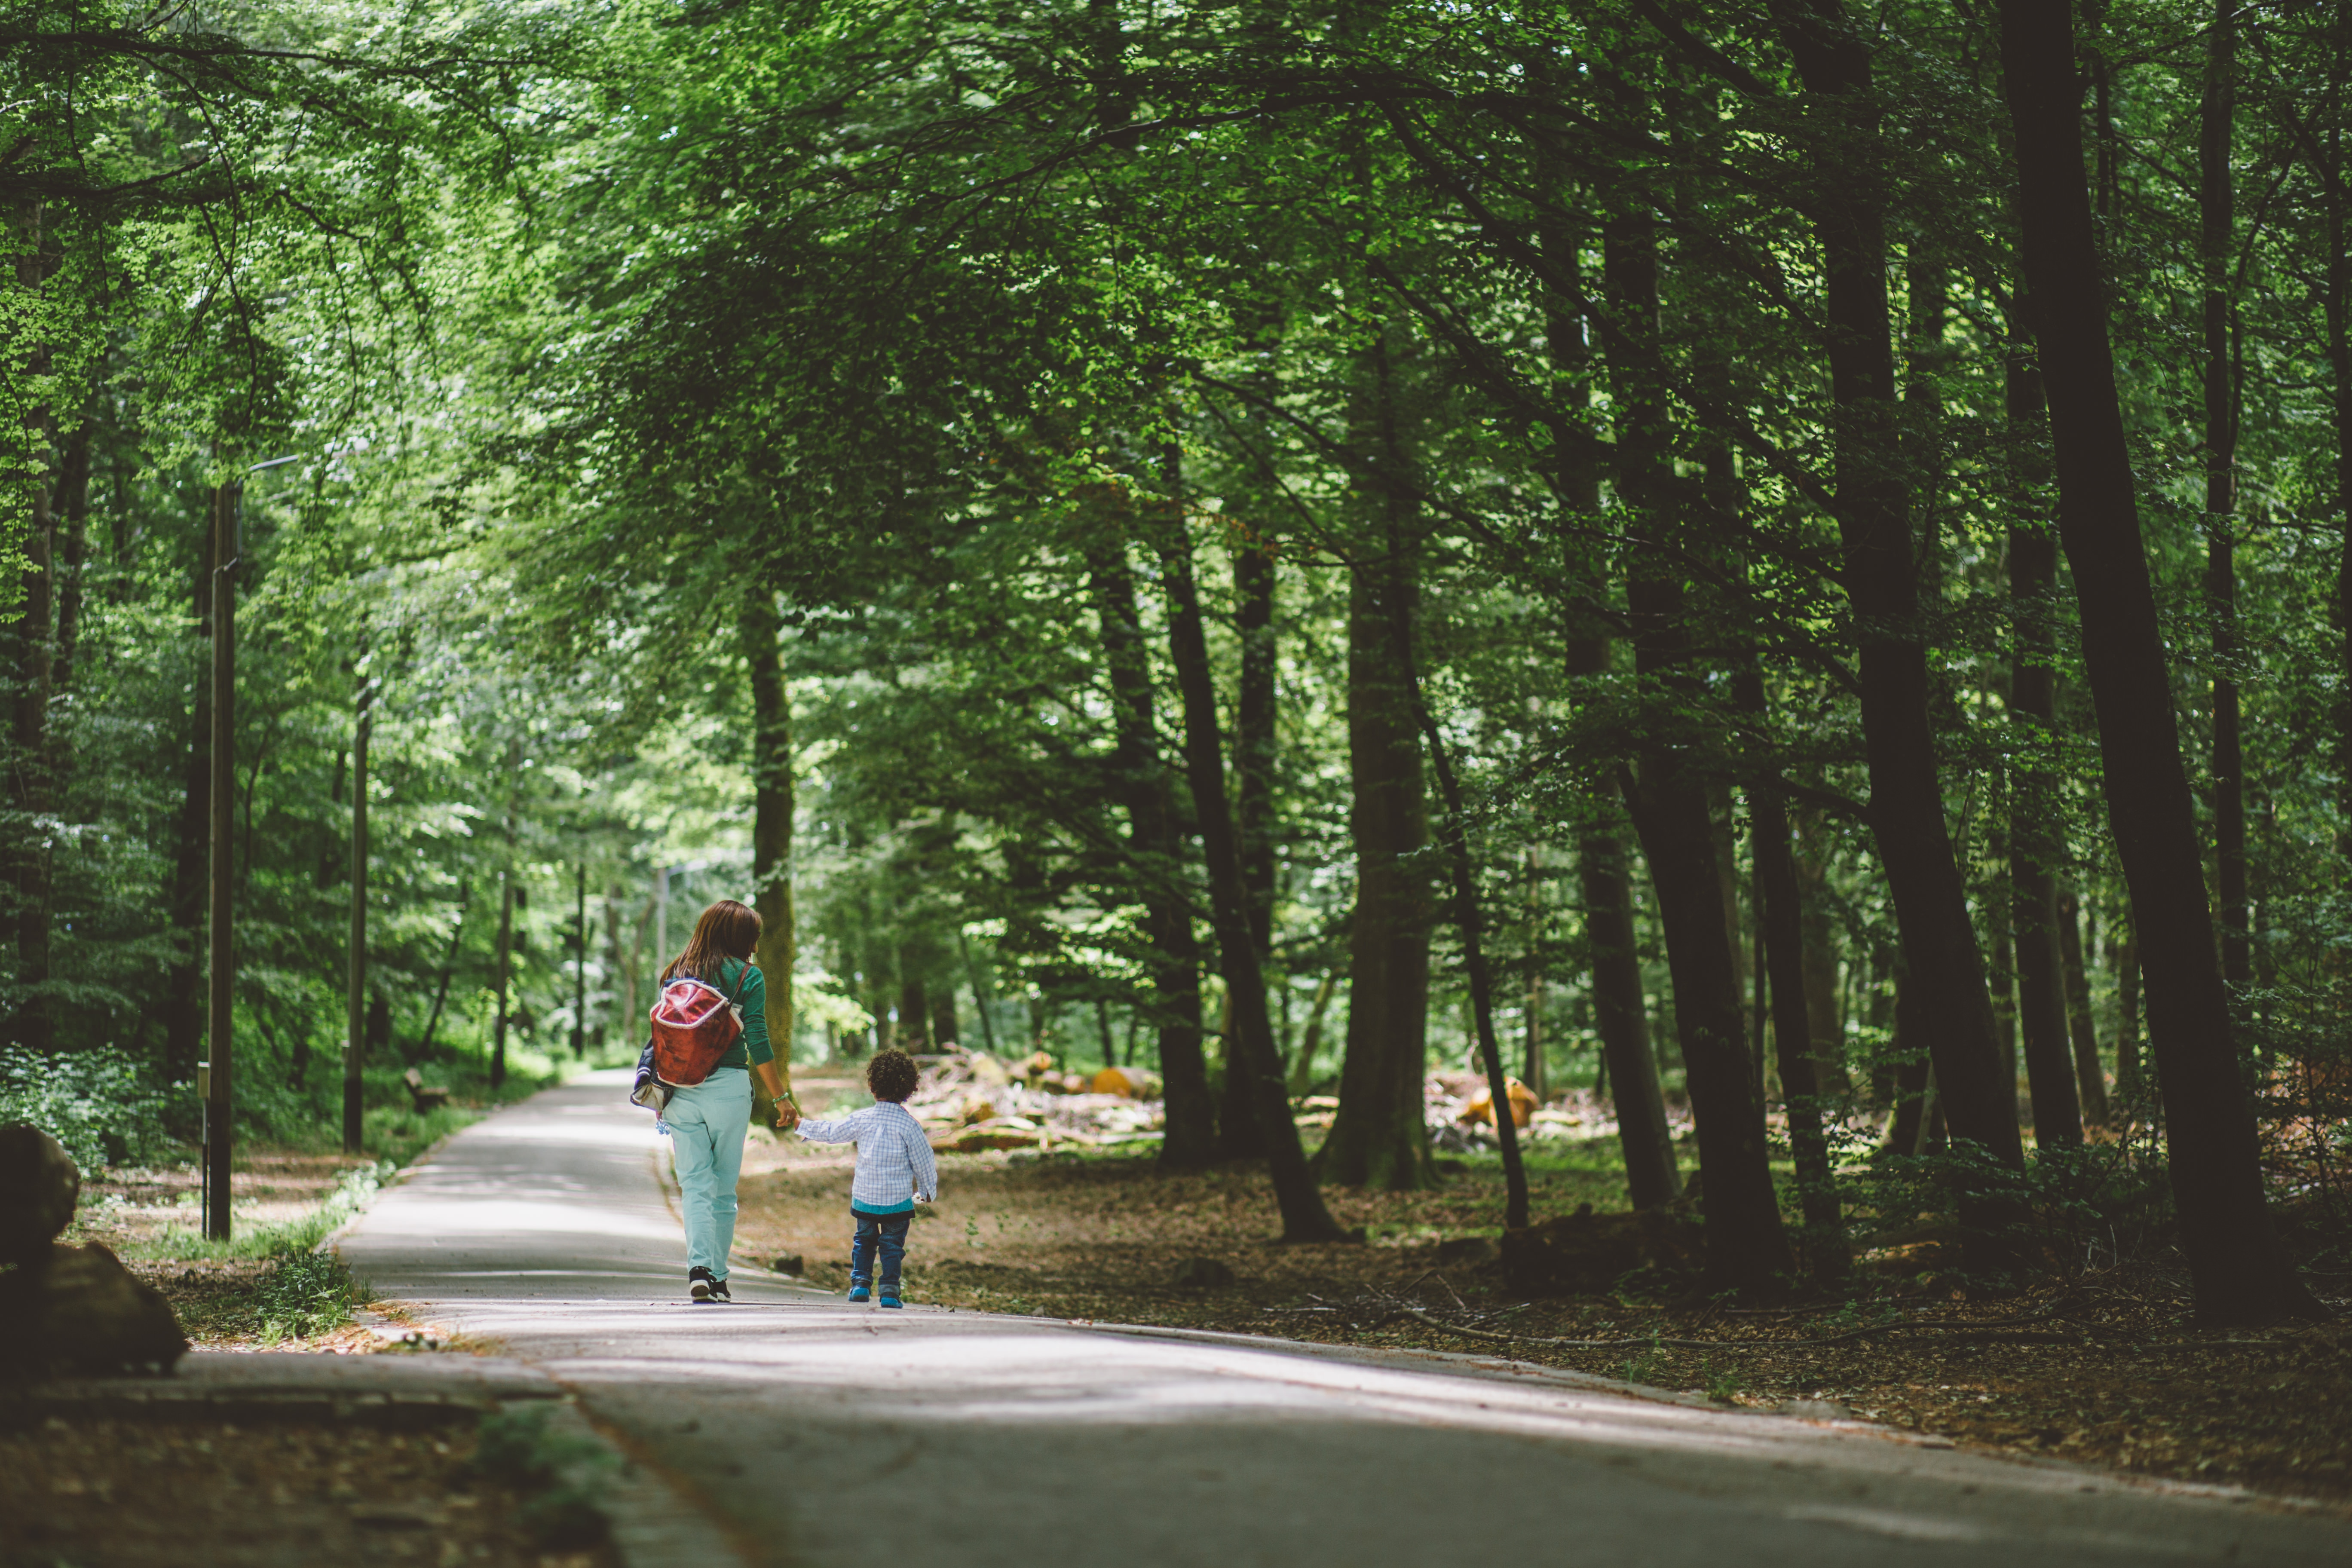
tree, nature, forest, woodland, natural environment, nature reserve, green, state park, natural landscape, grove, biome, woody plant, old growth forest, leaf, plant, trail, thoroughfare, road, temperate broadleaf and mixed forest, grass, path, park, recreation, photography, branch, jungle, temperate coniferous forest, landscape, valdivian temperate rain forest, leisure, national park